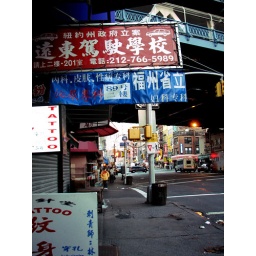
every twenty minutes a train would rumble by the window of the place we stayed.